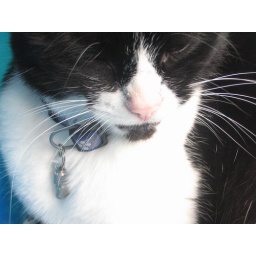
Kitty in the blue box